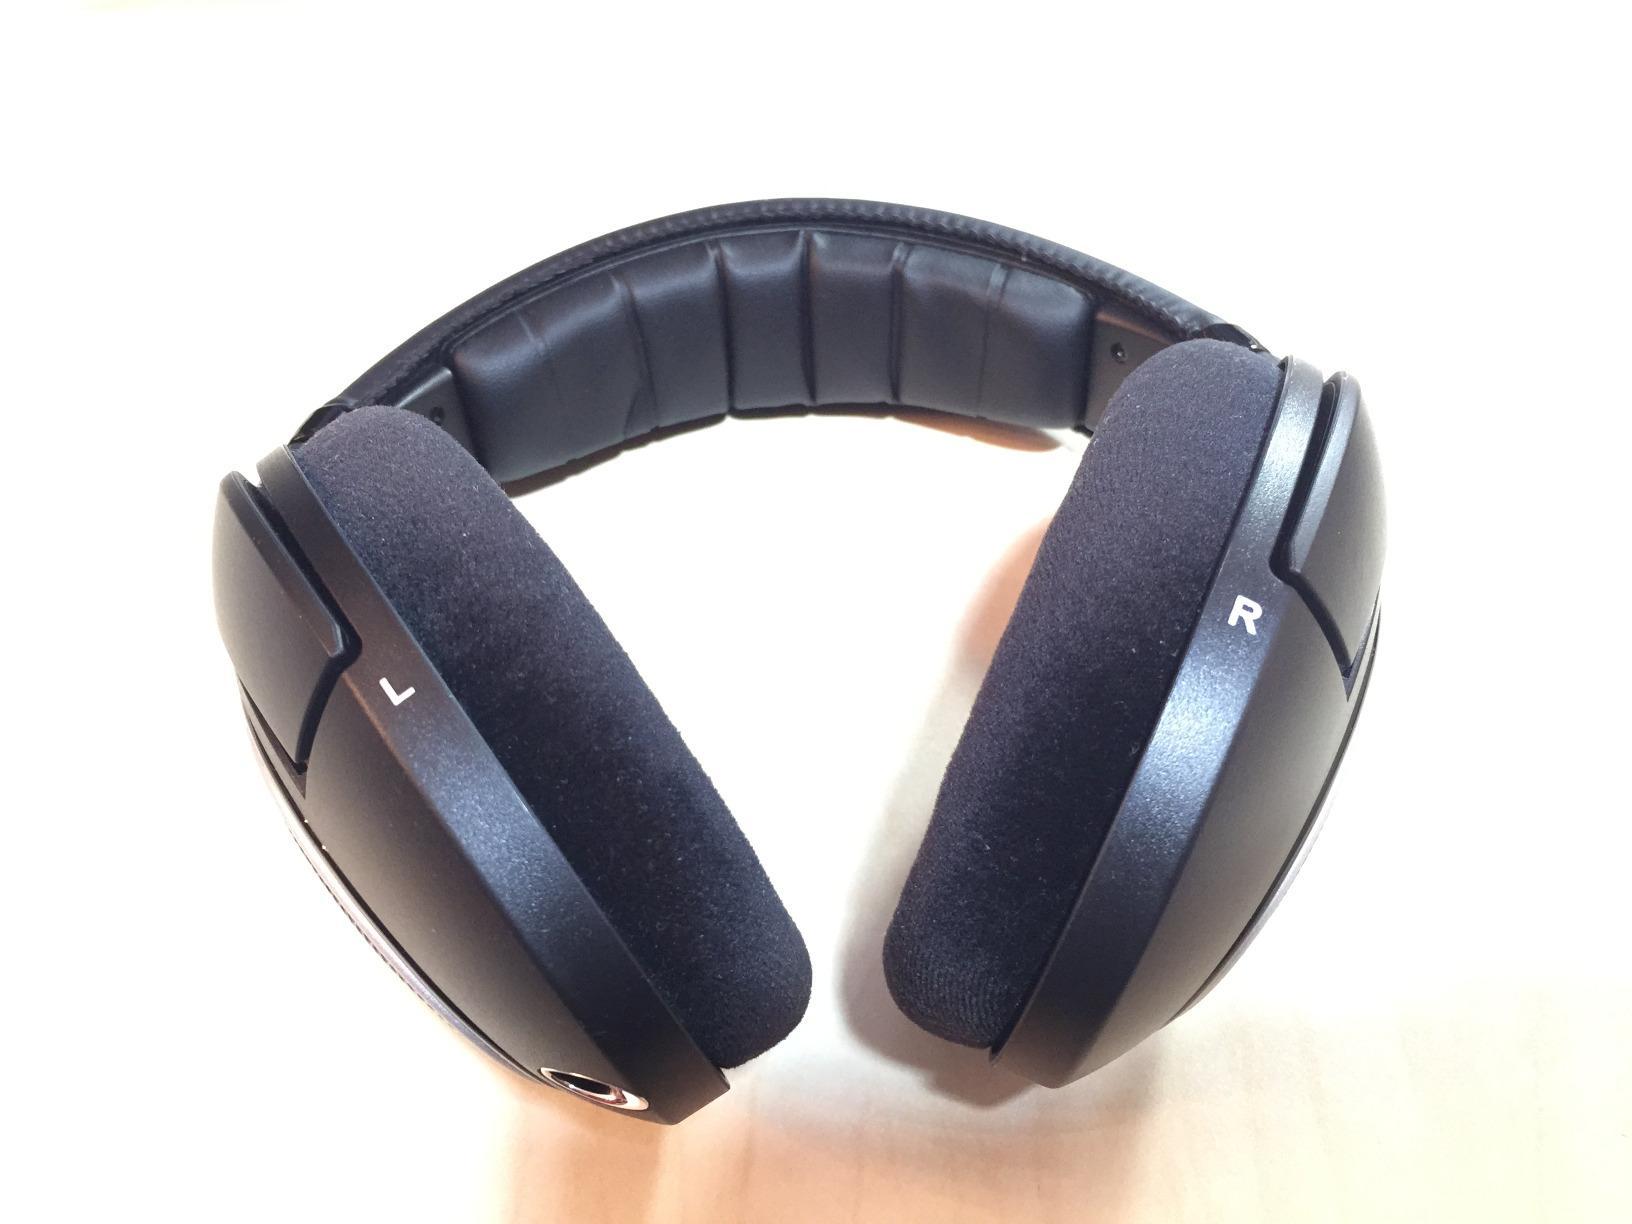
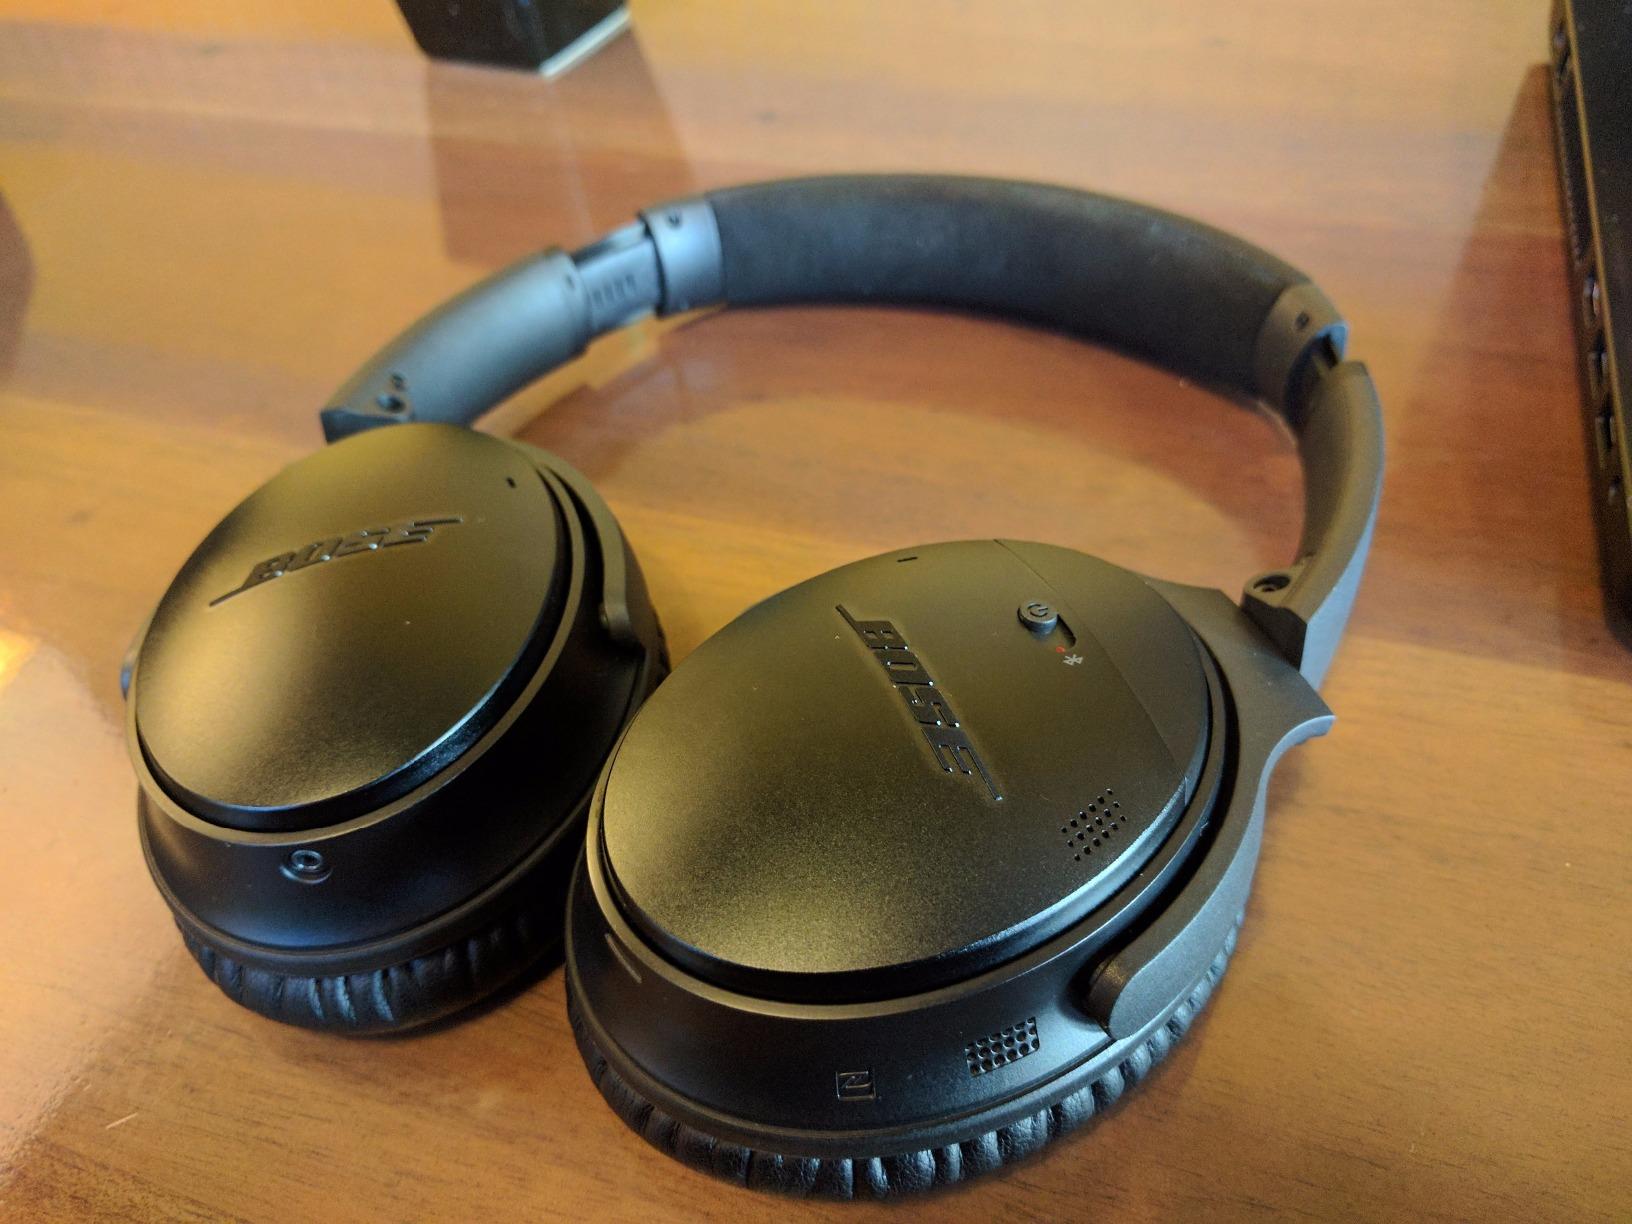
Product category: headphones
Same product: no